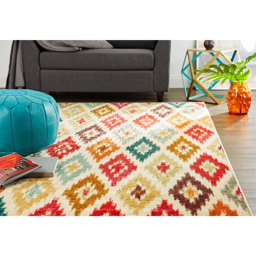
area rugs : free shipping on orders over $45 !